Ripening Youth (1933 film)

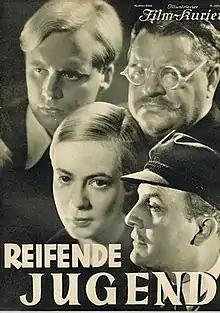

Ripening Youth (German: Reifende Jugend) is a 1933 German drama film directed by Carl Froelich and starring Heinrich George, Peter Voß and Hertha Thiele.